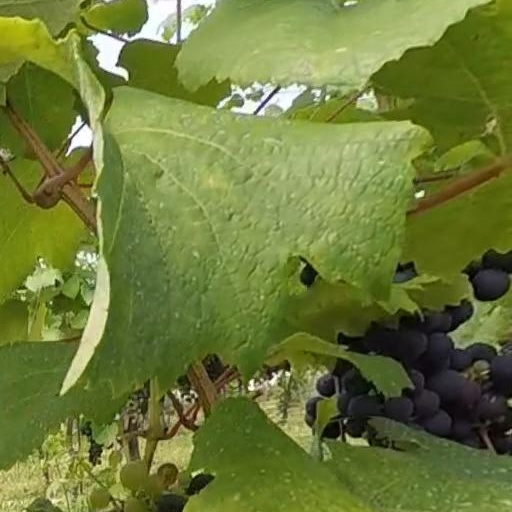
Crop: grape